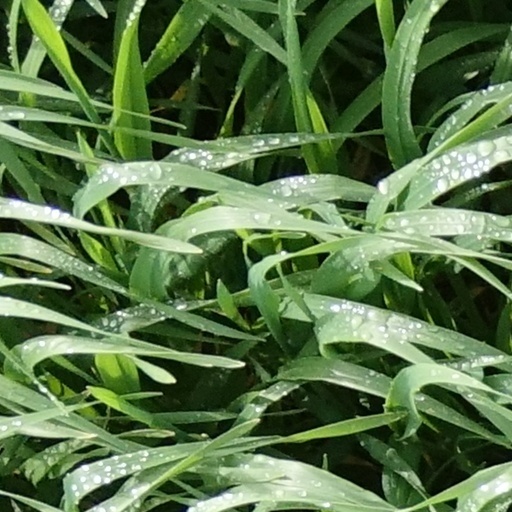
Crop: wheat